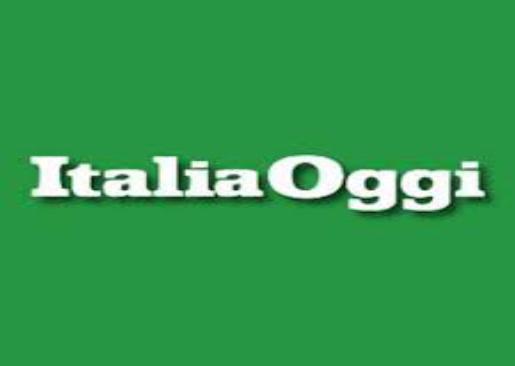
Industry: Leisure